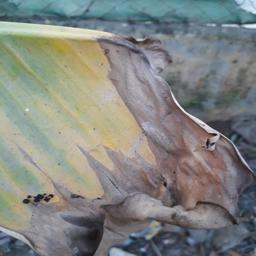
Label: POTASSIUM DEFICIENCY